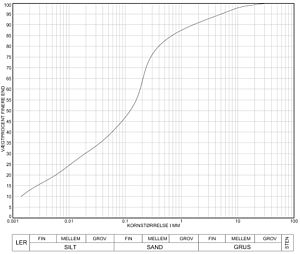
Moræneler / Sammensætning og forekomst / Danmark
Typisk kornstørrelsesfordeling for moræneler fra København.
Eksempel på kornstørrelsesfordeling for moræneler fra København
Moræneler er en jordart, som dannes ved aflejring fra gletsjere. Den er som alle moræneaflejringer usorteret og kan indeholde alle kornstørrelser. Moræneler forekommer almindeligt i de tidligere nedisede områder i Nordeuropa og Nordamerika.